Netherlands men's national basketball team

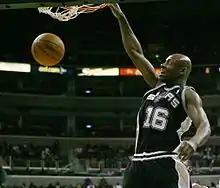
Francisco Elson was the face of the team for a long time

The Netherlands were one of the teams that played in the 1946, 1947, 1949 and 1951 EuroBasket tournaments. During this period, the 5th place finish in 1949 was the best performance by the national team.